Matchbox (brand)

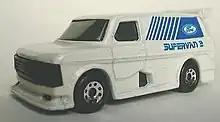
A Matchbox Ford Transit Supervan II, made in 1987–88

Because of high labour costs, and the lack of enough skilled workers in Hong Kong and Macau, Universal decided to outsource its die casting to mainland China. In April 1984, the first Hong Kong-Shanghai joint venture toy company, called Shanghai Universal Toys Co., Ltd. (usually abbreviated as SUTC/上海环球玩具有限公司), was established in Minhang, Shanghai. Yeh was the Hong Kong party, while the Shanghai Toys Import & Export Company, the Shanghai Shang Shi Investment Company (the Shanghai Government owned investment vehicle), the Bank of China, and Aijian Holdings, were the Chinese shareholders. The CJV contract was signed off with 20-year period of validity.